Battle of the Dalmatian Channels

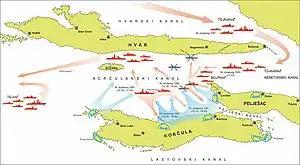
A map of the battle on 16 November (approximate positions)

On 16 November at 11:00 a.m., the Kaštela and Ploče TGs started to assemble at the eastern end of the Korčula Channel, which separates the islands of Hvar and Korčula just north of Cape Lovište at the westernmost tip of the Pelješac Peninsula. The relatively slow minesweepers "Iž" and "Olib", which belonged to the Ploče TG, were hit in the bow and the engine room respectively, by the guns at Lovište. To assist the minesweepers, "Split" turned around to engage the artillery at Cape Lovište while the minesweepers sailed north closer to the Hvar shore in increasingly thick fog. The Croatian guns at Lovište also scored hits on the missile boat RČ-306 and the torpedo boat TČ-224.